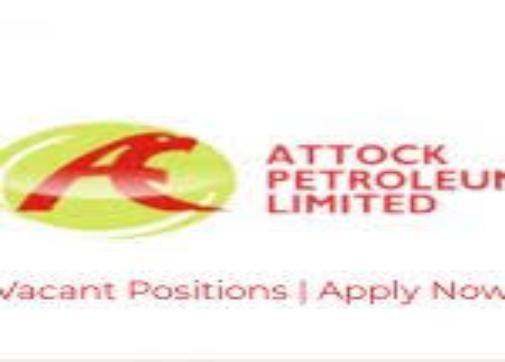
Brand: Attock Petroleum
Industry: Others